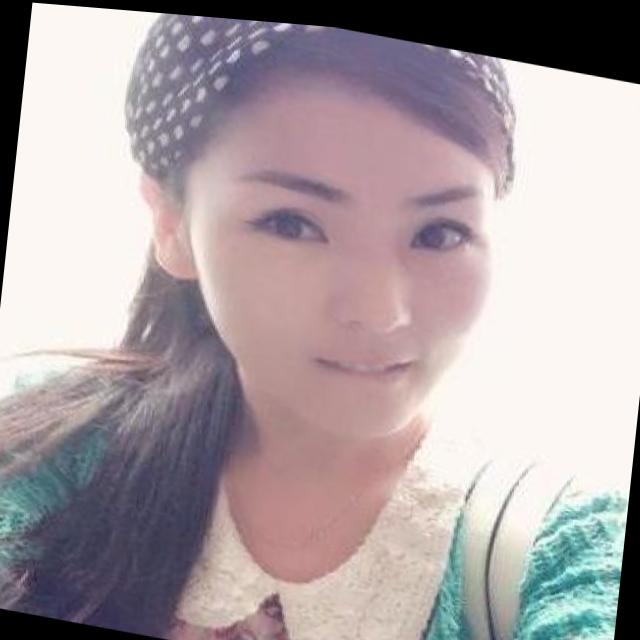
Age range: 21-44